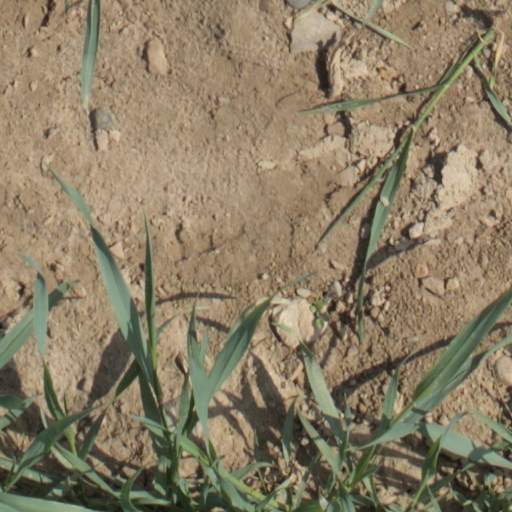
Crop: wheat